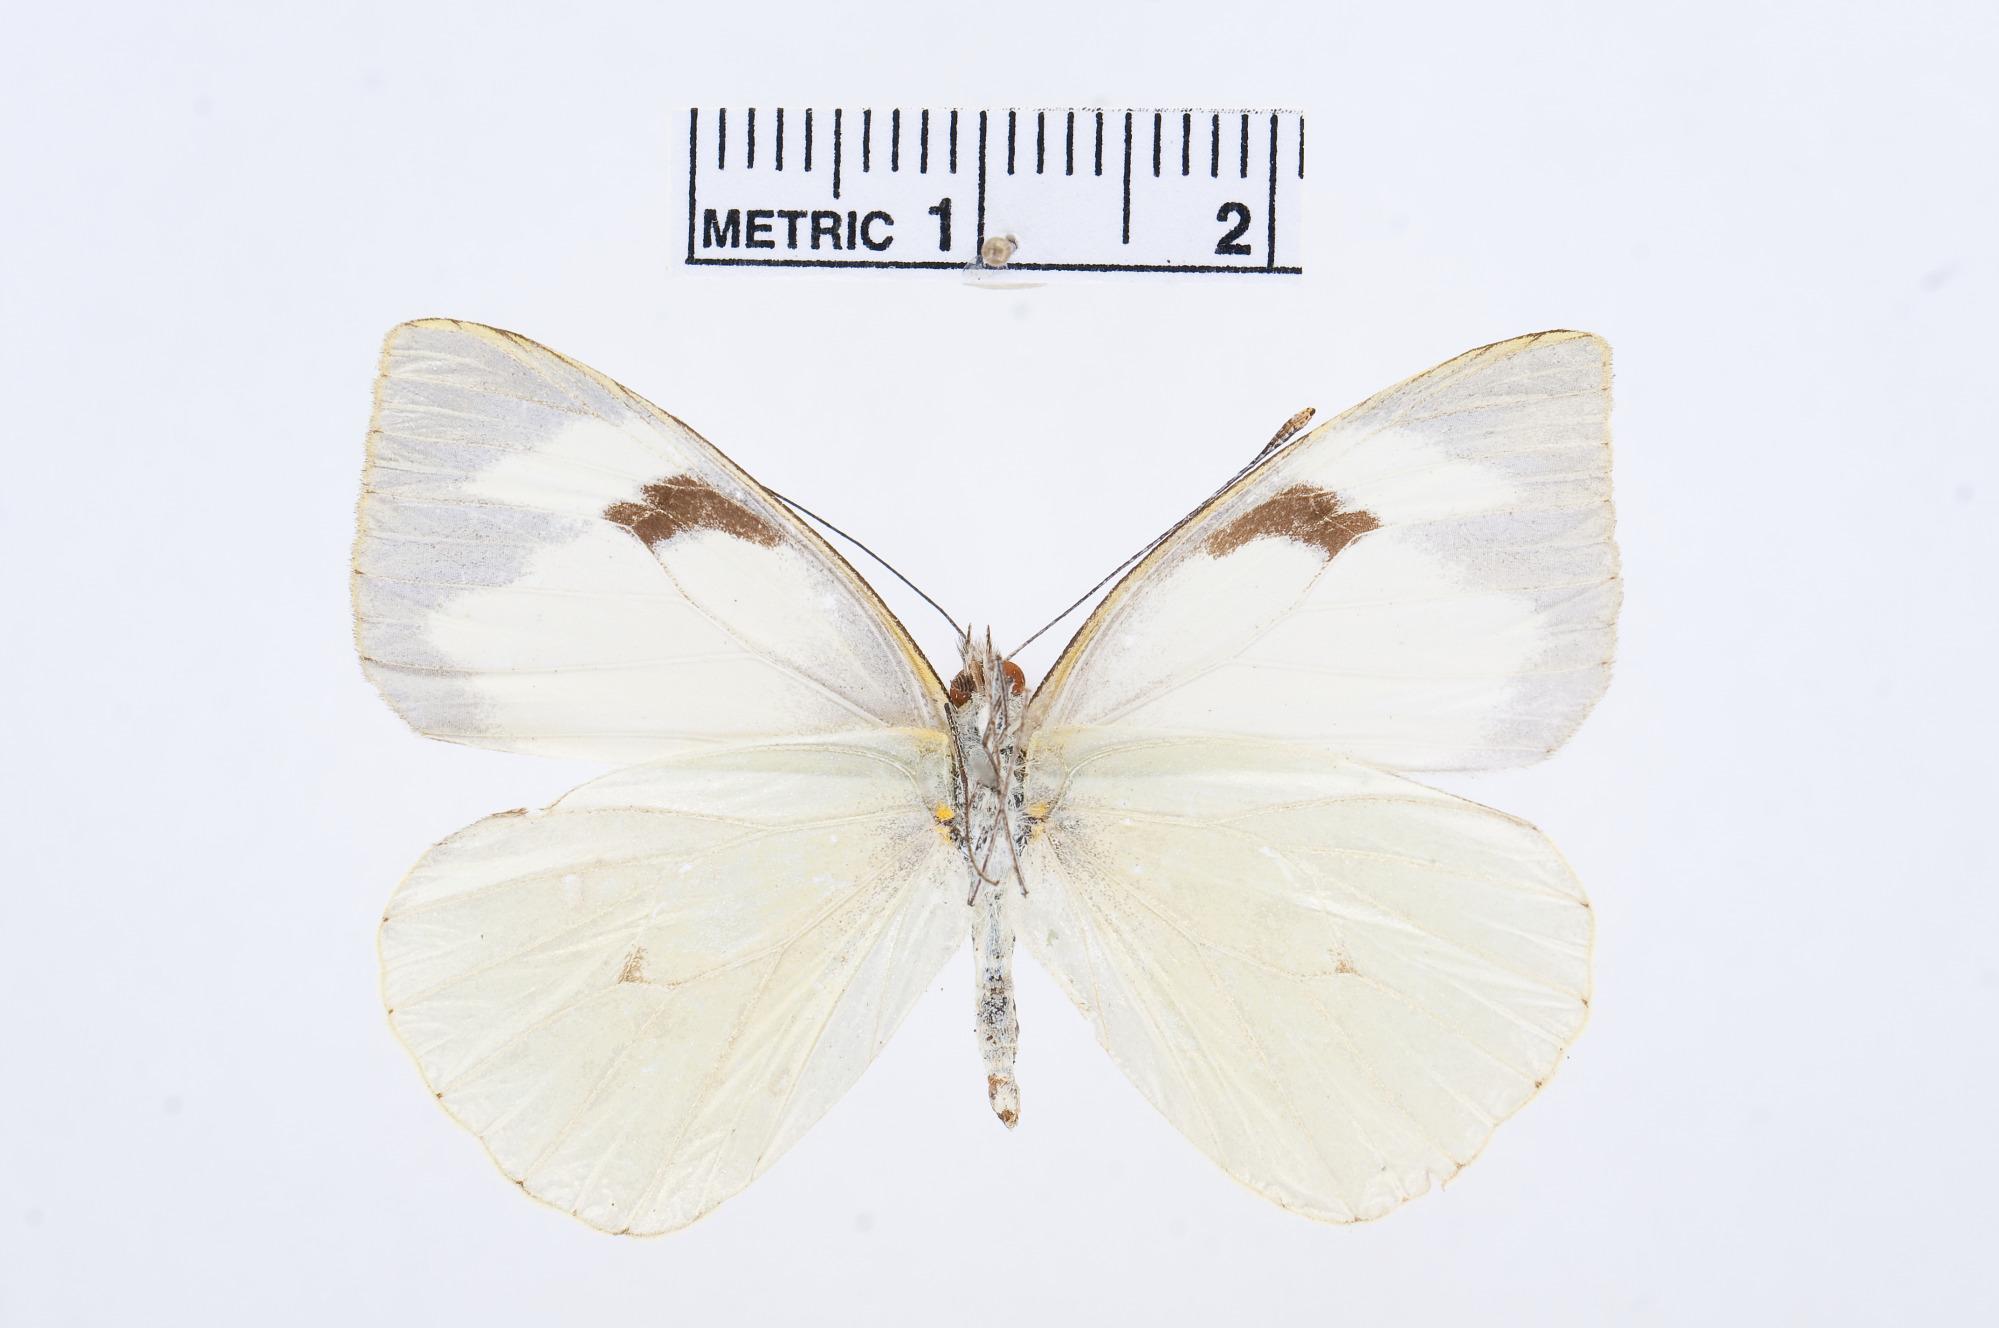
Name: Leptophobia erinna
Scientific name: Leptophobia erinna
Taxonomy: Animalia, Arthropoda, Hexapoda, Insecta, Lepidoptera, Pieridae, Pierinae